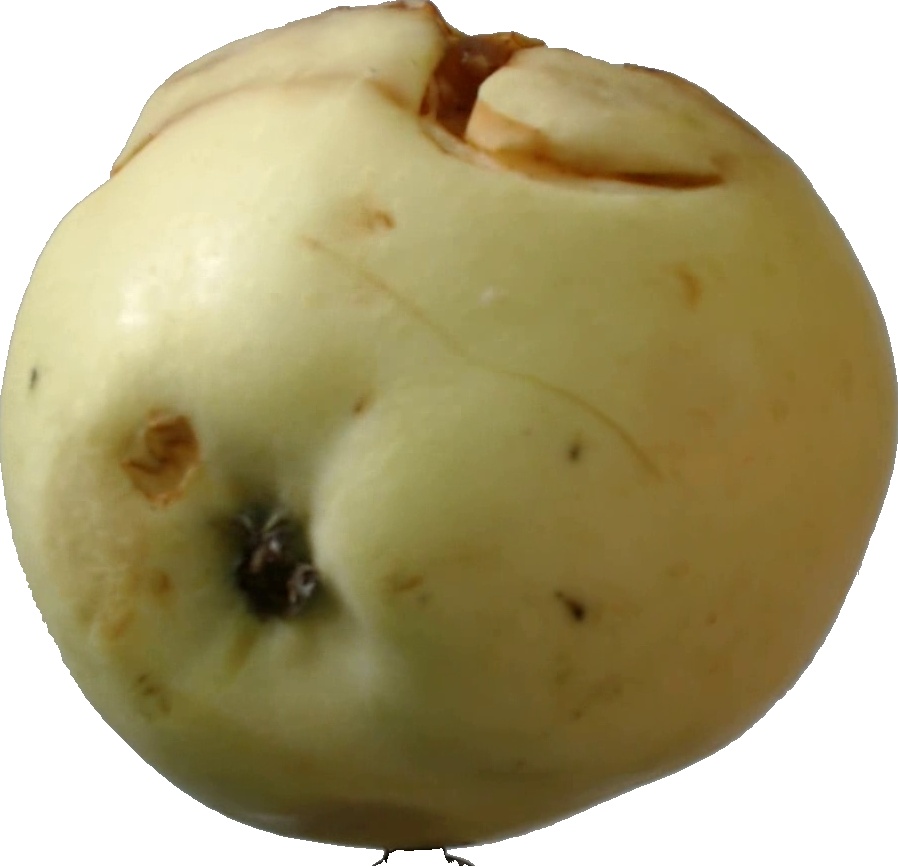
Label: apple_hit_1